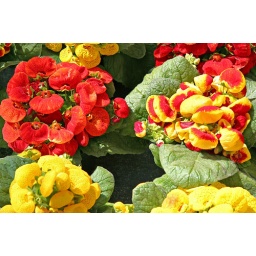
The intense red of these flowers cannot be captured in a photograph.